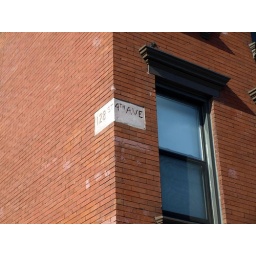
Old street sign on building with park ave listed by its original name 4th ave.